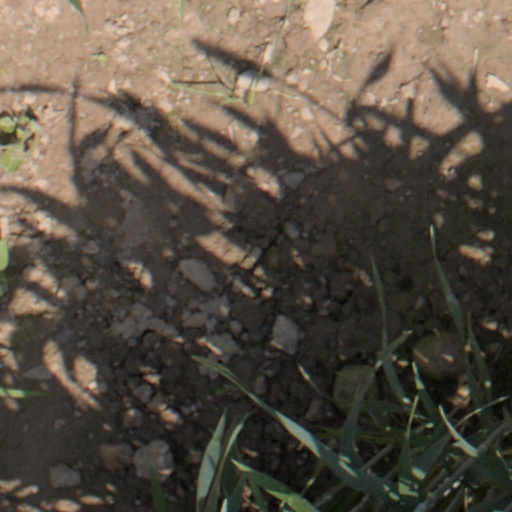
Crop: wheat